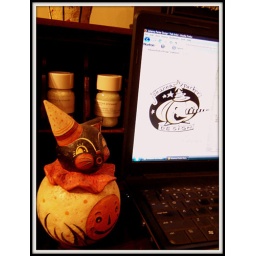
Black cat on a ball character original, designed by Johanna Parker ~ now resides in Robert Brawley's private collection.